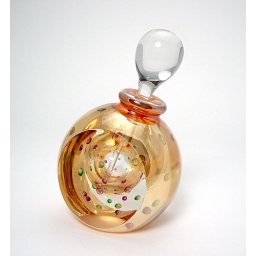
Handblown glass perfume bottle by Roger Gandelman. 4 5/8 inches tall, 2 3/4 inches across $150